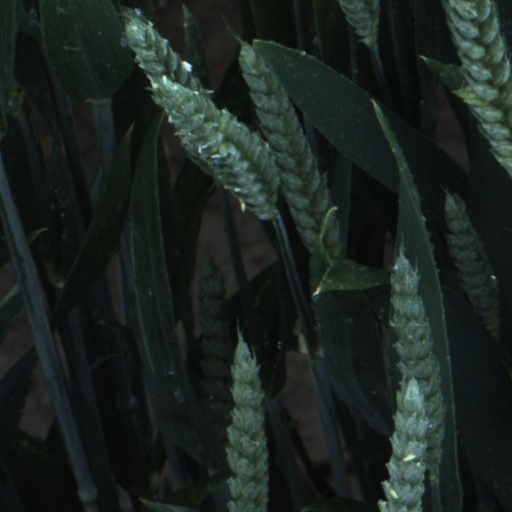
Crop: wheat